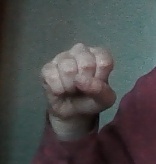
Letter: saad